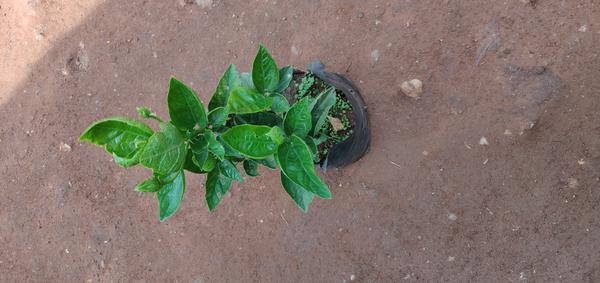
Plant: Hibiscus